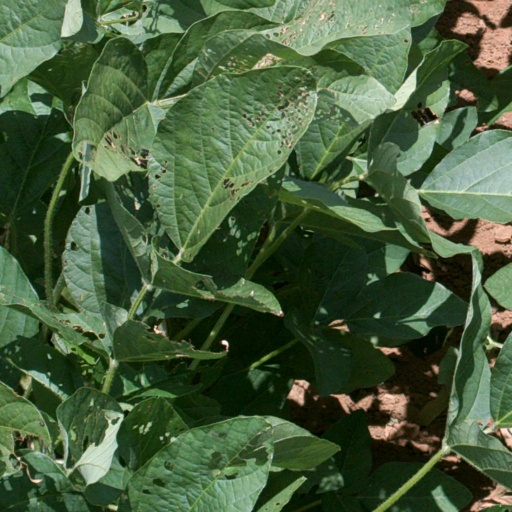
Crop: soybean